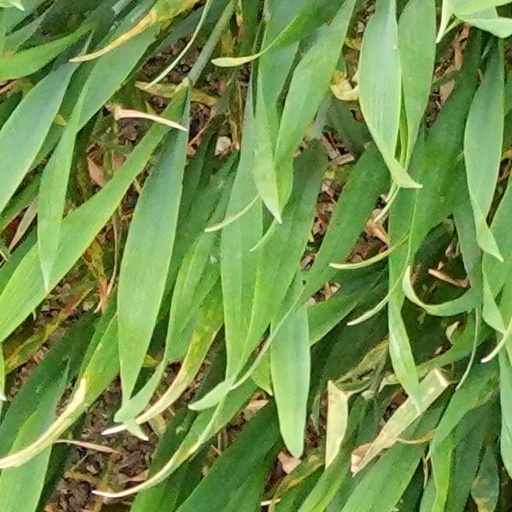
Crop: wheat